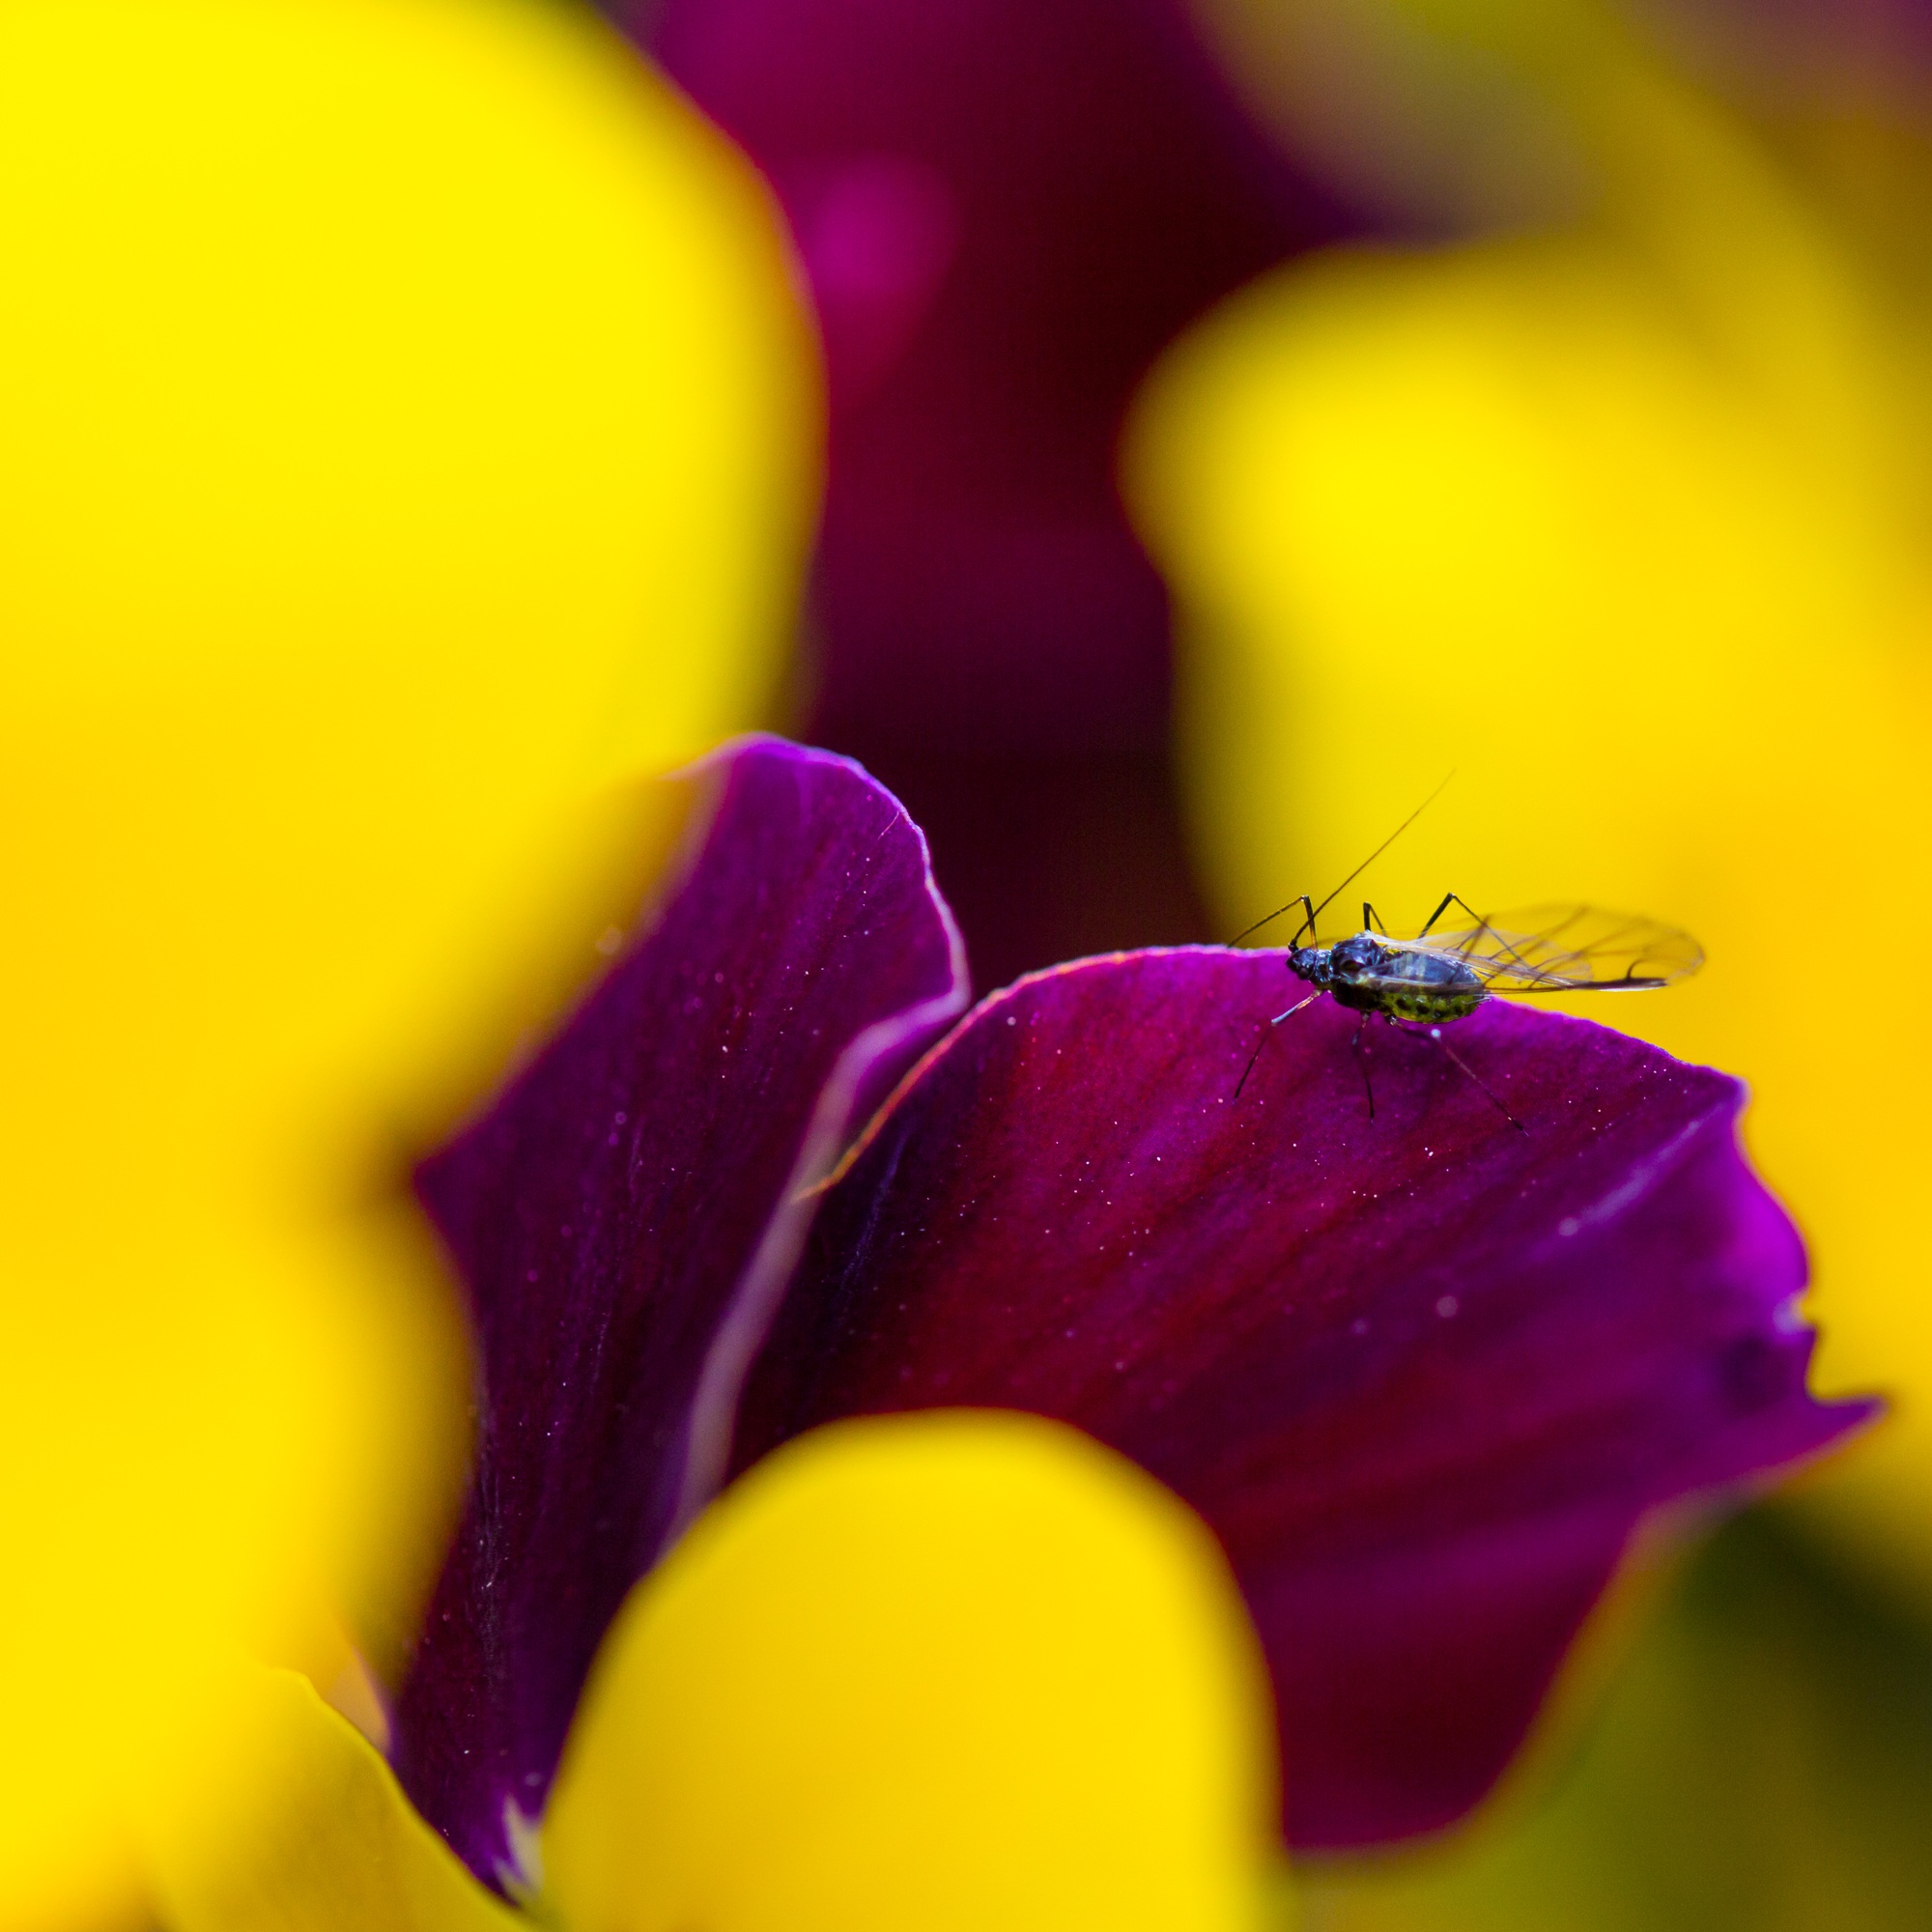
nature, blossom, plant, photography, leaf, flower, purple, petal, bloom, animal, fly, summer, pollen, spring, color, insect, yellow, close, flora, close up, crawl, leaves, departure, legs, beetle, june, flight insect, take off, macro photography, probe, flowering plant, krabbeltier, compound eyes, whopper, plant stem, land plant